Blue Seed

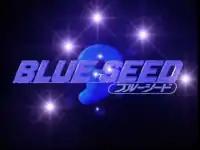

Blue Seed (stylized as BLUE SEED) is a Japanese manga series written and illustrated by Yuzo Takada. The plot is based on the Izumo cycle of Japanese mythology. The main character, Momiji Fujimiya, is a descendant of the mythical . When Japan is menaced by spawned by Yamata no Orochi, Momiji is intended to be sacrificed to appease the Aragami. She instead, however, becomes a member of the Terrestrial Administration Center (TAC), a secret agency charged with fighting them.